Hypaethral

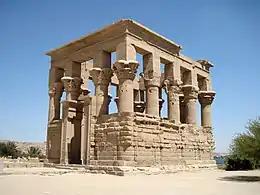
Trajan's Kiosk on Agilkia Island

In classical architecture, hypaethral describes a building with no roof and with columns forming a partial wall.